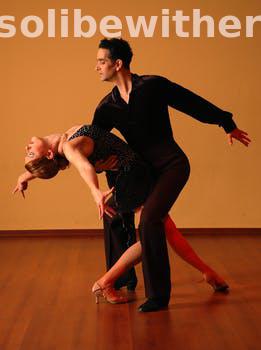
Label: Watermark